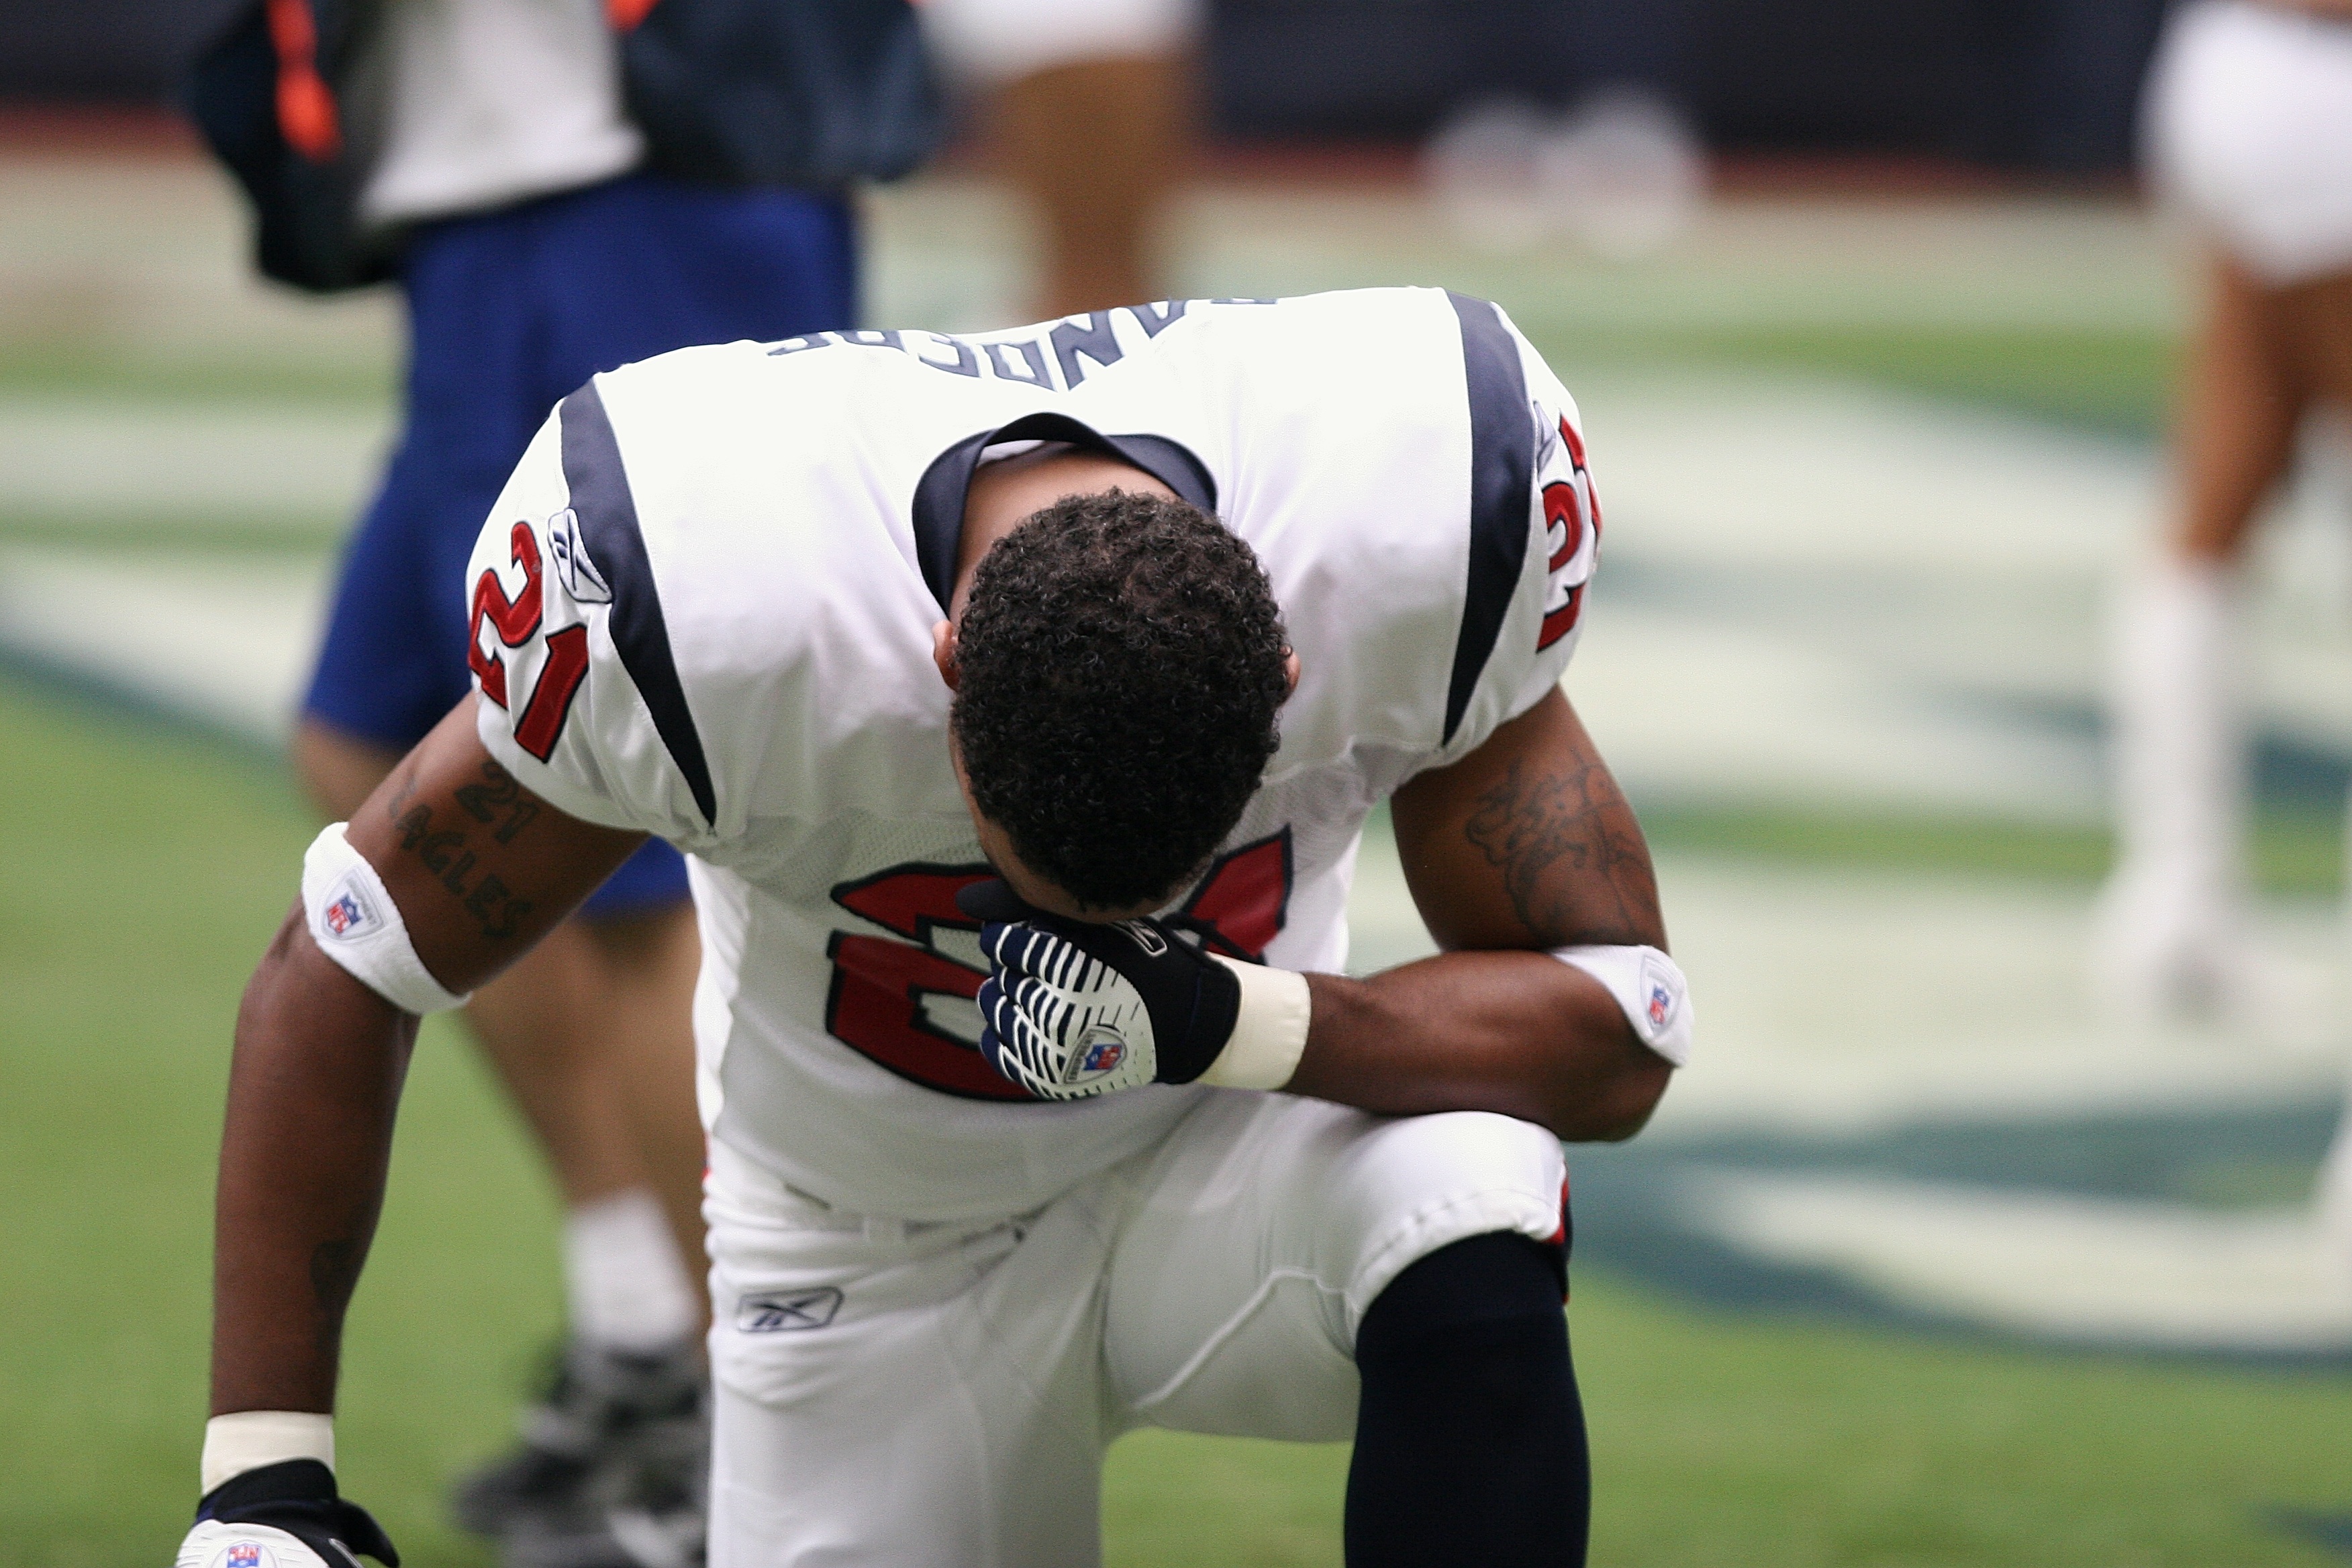
man, person, sport, field, game, athletic, soccer, football, stadium, player, kneeling, rugby, american football, sports, uniform, match, athlete, sprint, tackle, football player, gridiron football